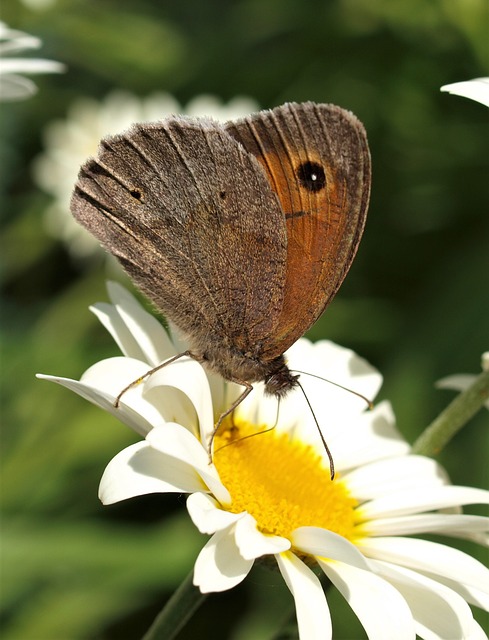
Label: farfalla